Supermarine Seal II

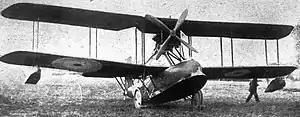

The Supermarine Seal II was a British flying boat developed by Supermarine after it secured a British Air Ministry order for a prototype three-seater fleet spotter amphibian. The prototype, which had to be capable of landing on Royal Air Force (RAF) aircraft carriers, was designed by Supermarine's R.J. Mitchell, who incorporated suggestions made after the Supermarine Commercial Amphibian achieved second place after it was entered for an Air Ministry competition in 1920.